Trebča Vas

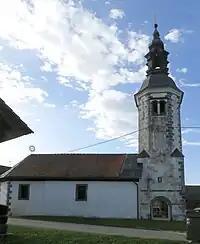
Saint Agathius's Church

The local church is dedicated to Saint Agathius and belongs to the Parish of Žužemberk. It is a medieval building that was restyled in the Baroque style in the 17th century.